Myles Goodwyn

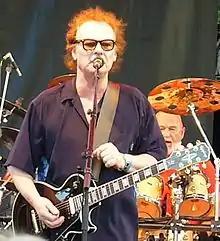
Goodwyn in 2008

Myles Francis Goodwyn (June 23, 1948 – December 3, 2023) was a Canadian musician. He was the lead vocalist, guitarist, and principal songwriter of the rock band April Wine. He released 16 studio albums with April Wine, and four albums as a solo artist. Goodwyn led the group from its inception and garage band roots to its multiplatinum sales peak. He received the National Achievement Award at the 2002 SOCAN Awards, an ECMA Lifetime Achievement Award, and was inducted into the Canadian Songwriters Hall of Fame. He was inducted into Canada's Walk of Fame and the Canadian Music Hall of Fame as a member of April Wine.